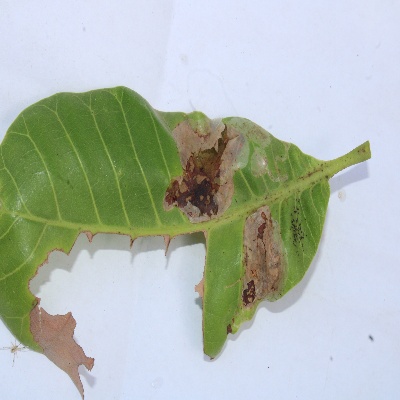
Crop: Cashew
Condition: leaf miner